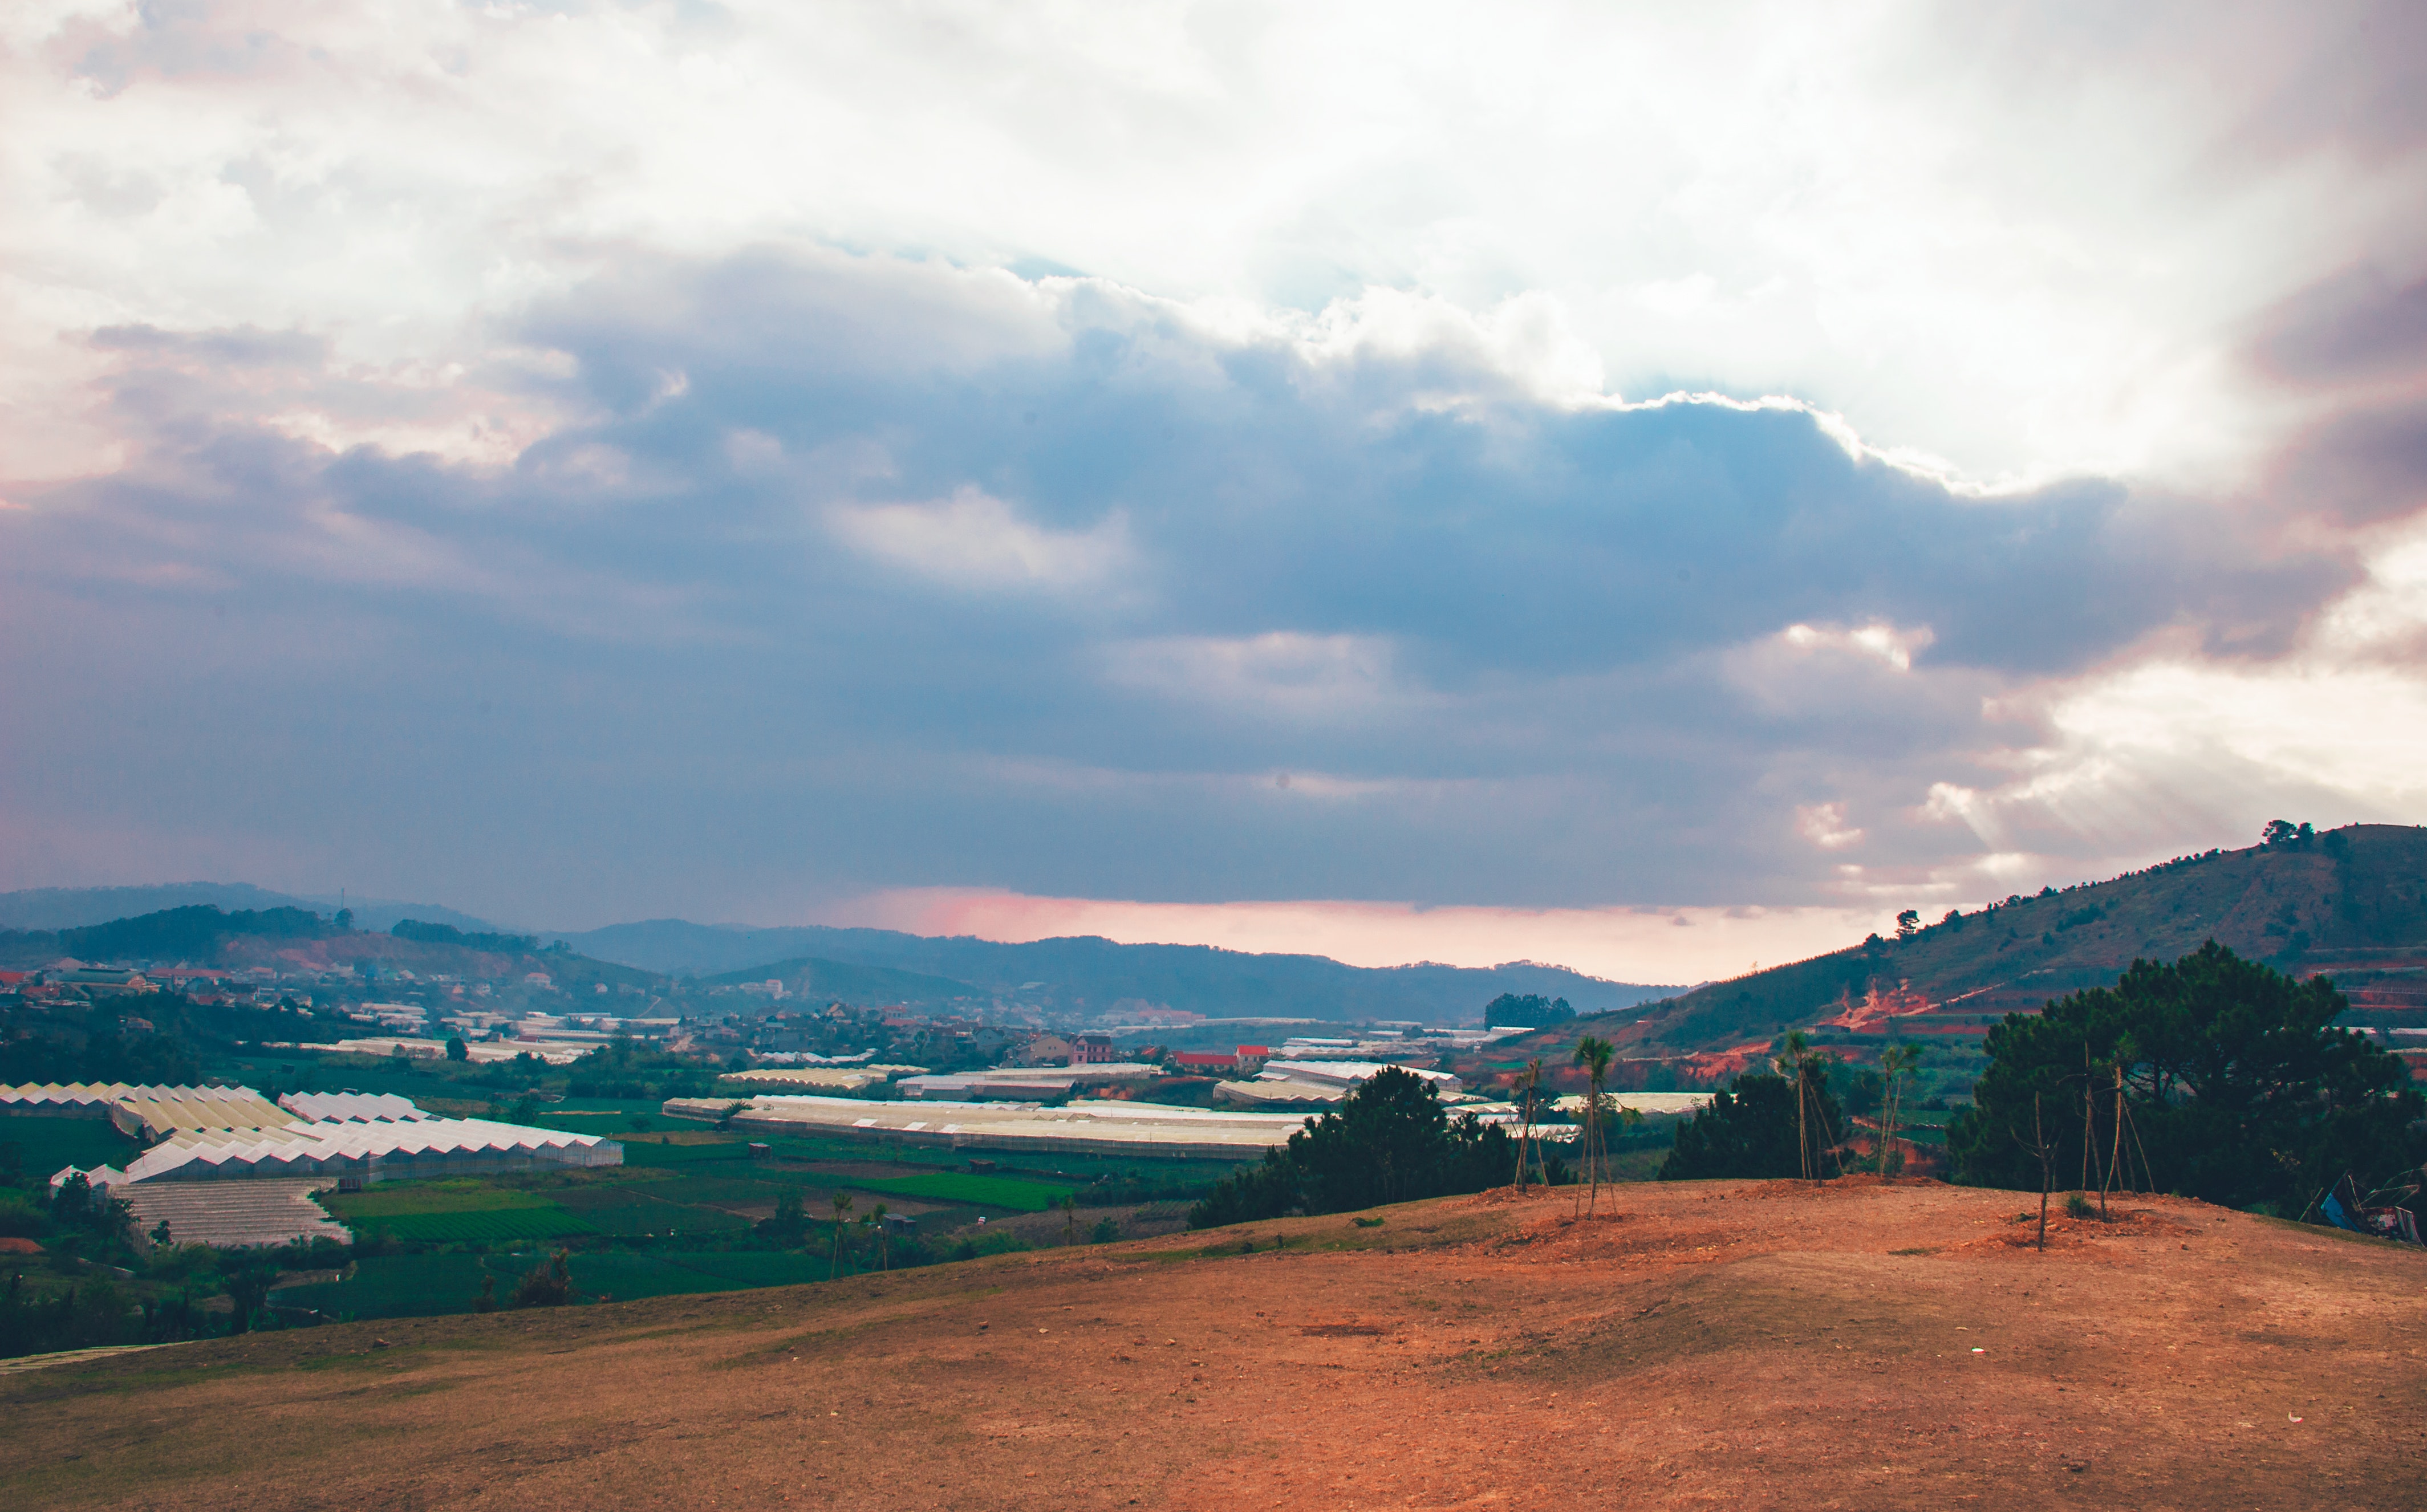
sky, cloud, highland, green, atmospheric phenomenon, hill, daytime, atmosphere, mountain, hill station, rural area, tree, horizon, morning, sunlight, road, landscape, plain, cumulus, summer, grassland, meteorological phenomenon, fell, field, mountain range, evening, valley, vacation, village, ocean, winter, ridge, road trip, city, tourism, farm